Saucats

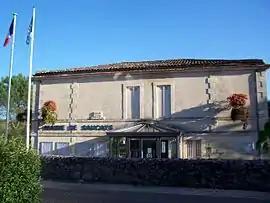
The town hall in Saucats

Saucats is a commune in the Gironde department in Nouvelle-Aquitaine in southwestern France.